Pepe Iglesias

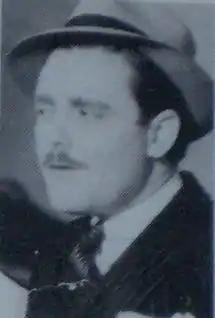
Pepe Iglesias (unknown date).

Pepe Iglesias (February 11, 1915 in Buenos Aires – March 4, 1991 in Santiago de Chile), full name José Ángel Iglesias Sánchez, nicknamed El Zorro (The Fox), was an Argentine comedian, who, though he developed much of his career in his home country, also spent time in Chile and Spain.